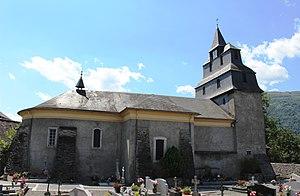
Église Saint-Sernin de Préchac (Hautes-Pyrénées)
Préchac est une commune française située dans le département des Hautes-Pyrénées, en région Occitanie.
La liste des églises des Hautes-Pyrénées recense de manière exhaustive les églises situées dans le département français des Hautes-Pyrénées.